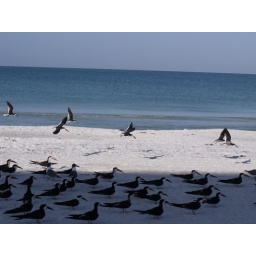
black skimmers flying over the beach